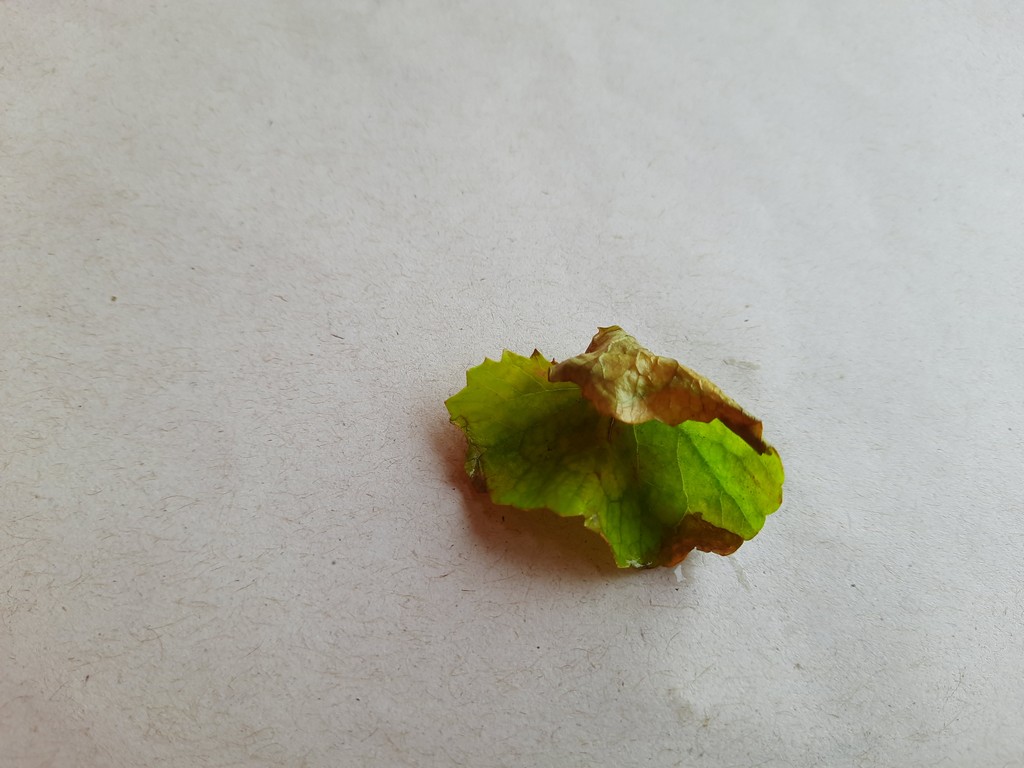
Label: Unhealthy